U.S. Route 1 in Pennsylvania

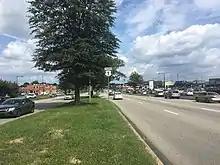
US 1 (Roosevelt Boulevard) northbound past the southern terminus of PA 532 (Welsh Road) in Northeast Philadelphia

The route becomes known as City Avenue and colloquially as City Line Avenue and forms the border between Lower Merion Township in Montgomery County to the northwest and the city of Philadelphia in Philadelphia County to the southeast, at which point it continues northeast as a five-lane road with a center left-turn lane past residential areas to the northwest and businesses to the southeast. The road crosses Haverford Road and continues through wooded residential areas, with the suburban community of Penn Wynne to the northwest and the Philadelphia neighborhood of Overbrook to the southeast. Along this stretch, the route crosses West Branch Indian Creek. US 1 passes to the southeast of Lankenau Medical Center before it crosses East Branch Indian Creek and reaches an intersection with US 30 (Lancaster Avenue). Past this intersection, the route runs between St. Charles Borromeo Seminary to the northwest and residential development to the southeast before it passes over Amtrak's Keystone Corridor railroad line north of Overbrook station, which serves SEPTA's Paoli/Thorndale Line. The road continues past mixed residential development before heading through the campus of Saint Joseph's University. US 1 becomes lined with businesses as it passes between the Lower Merion Township community of Bala Cynwyd to the northwest and the Philadelphia neighborhood of Wynnefield to the southeast. The route comes to a bridge over SEPTA's Cynwyd Line south of Bala station before it reaches an intersection with the eastern terminus of PA 23 and Conshohocken Avenue. The road passes more commercial development as it heads southeast of the Bala Cynwyd Shopping Center and crosses Belmont Avenue, where it passes north of the Belmont Reservoir. US 1 becomes a four-lane divided highway and heads past businesses and office buildings, passing between the former WCAU studios to the northwest and the WPVI-TV studios to the southeast prior to the Monument Road intersection.